Synchronized skating

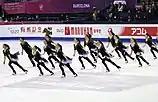
Nexxice at 2015 Grand Prix performing a no hold element

Incorporating all members of the team, skaters form different groups with each lifted skater supported by two or more teammates at any height. Group lifts can be classified as being ether gliding or rotational, with rotational lifts starting gliding then having the supporting skaters switch between forwards and backwards gliding to rotate the lifted skater.